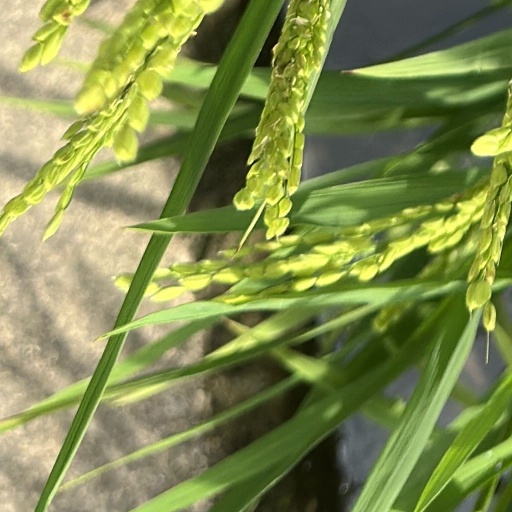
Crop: rice